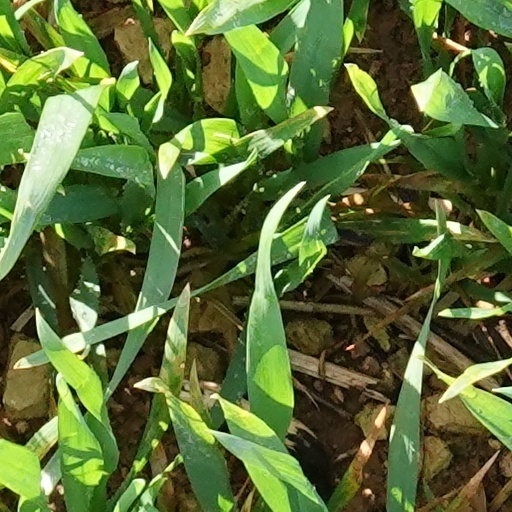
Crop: wheat